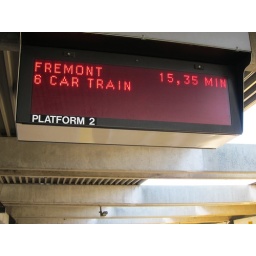
6 car train for fremont in 15 mins.